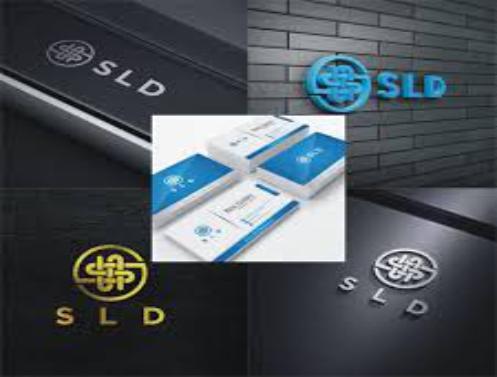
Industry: Others